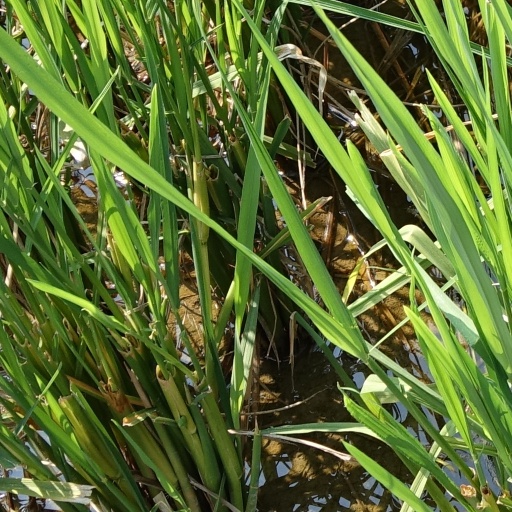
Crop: rice